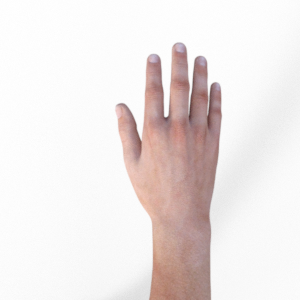
Label: paper